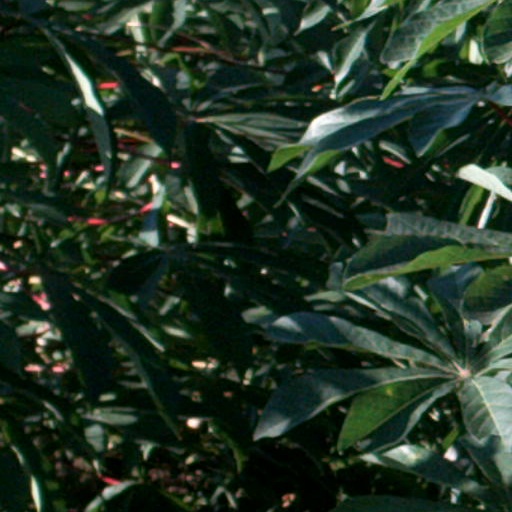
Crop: cassava